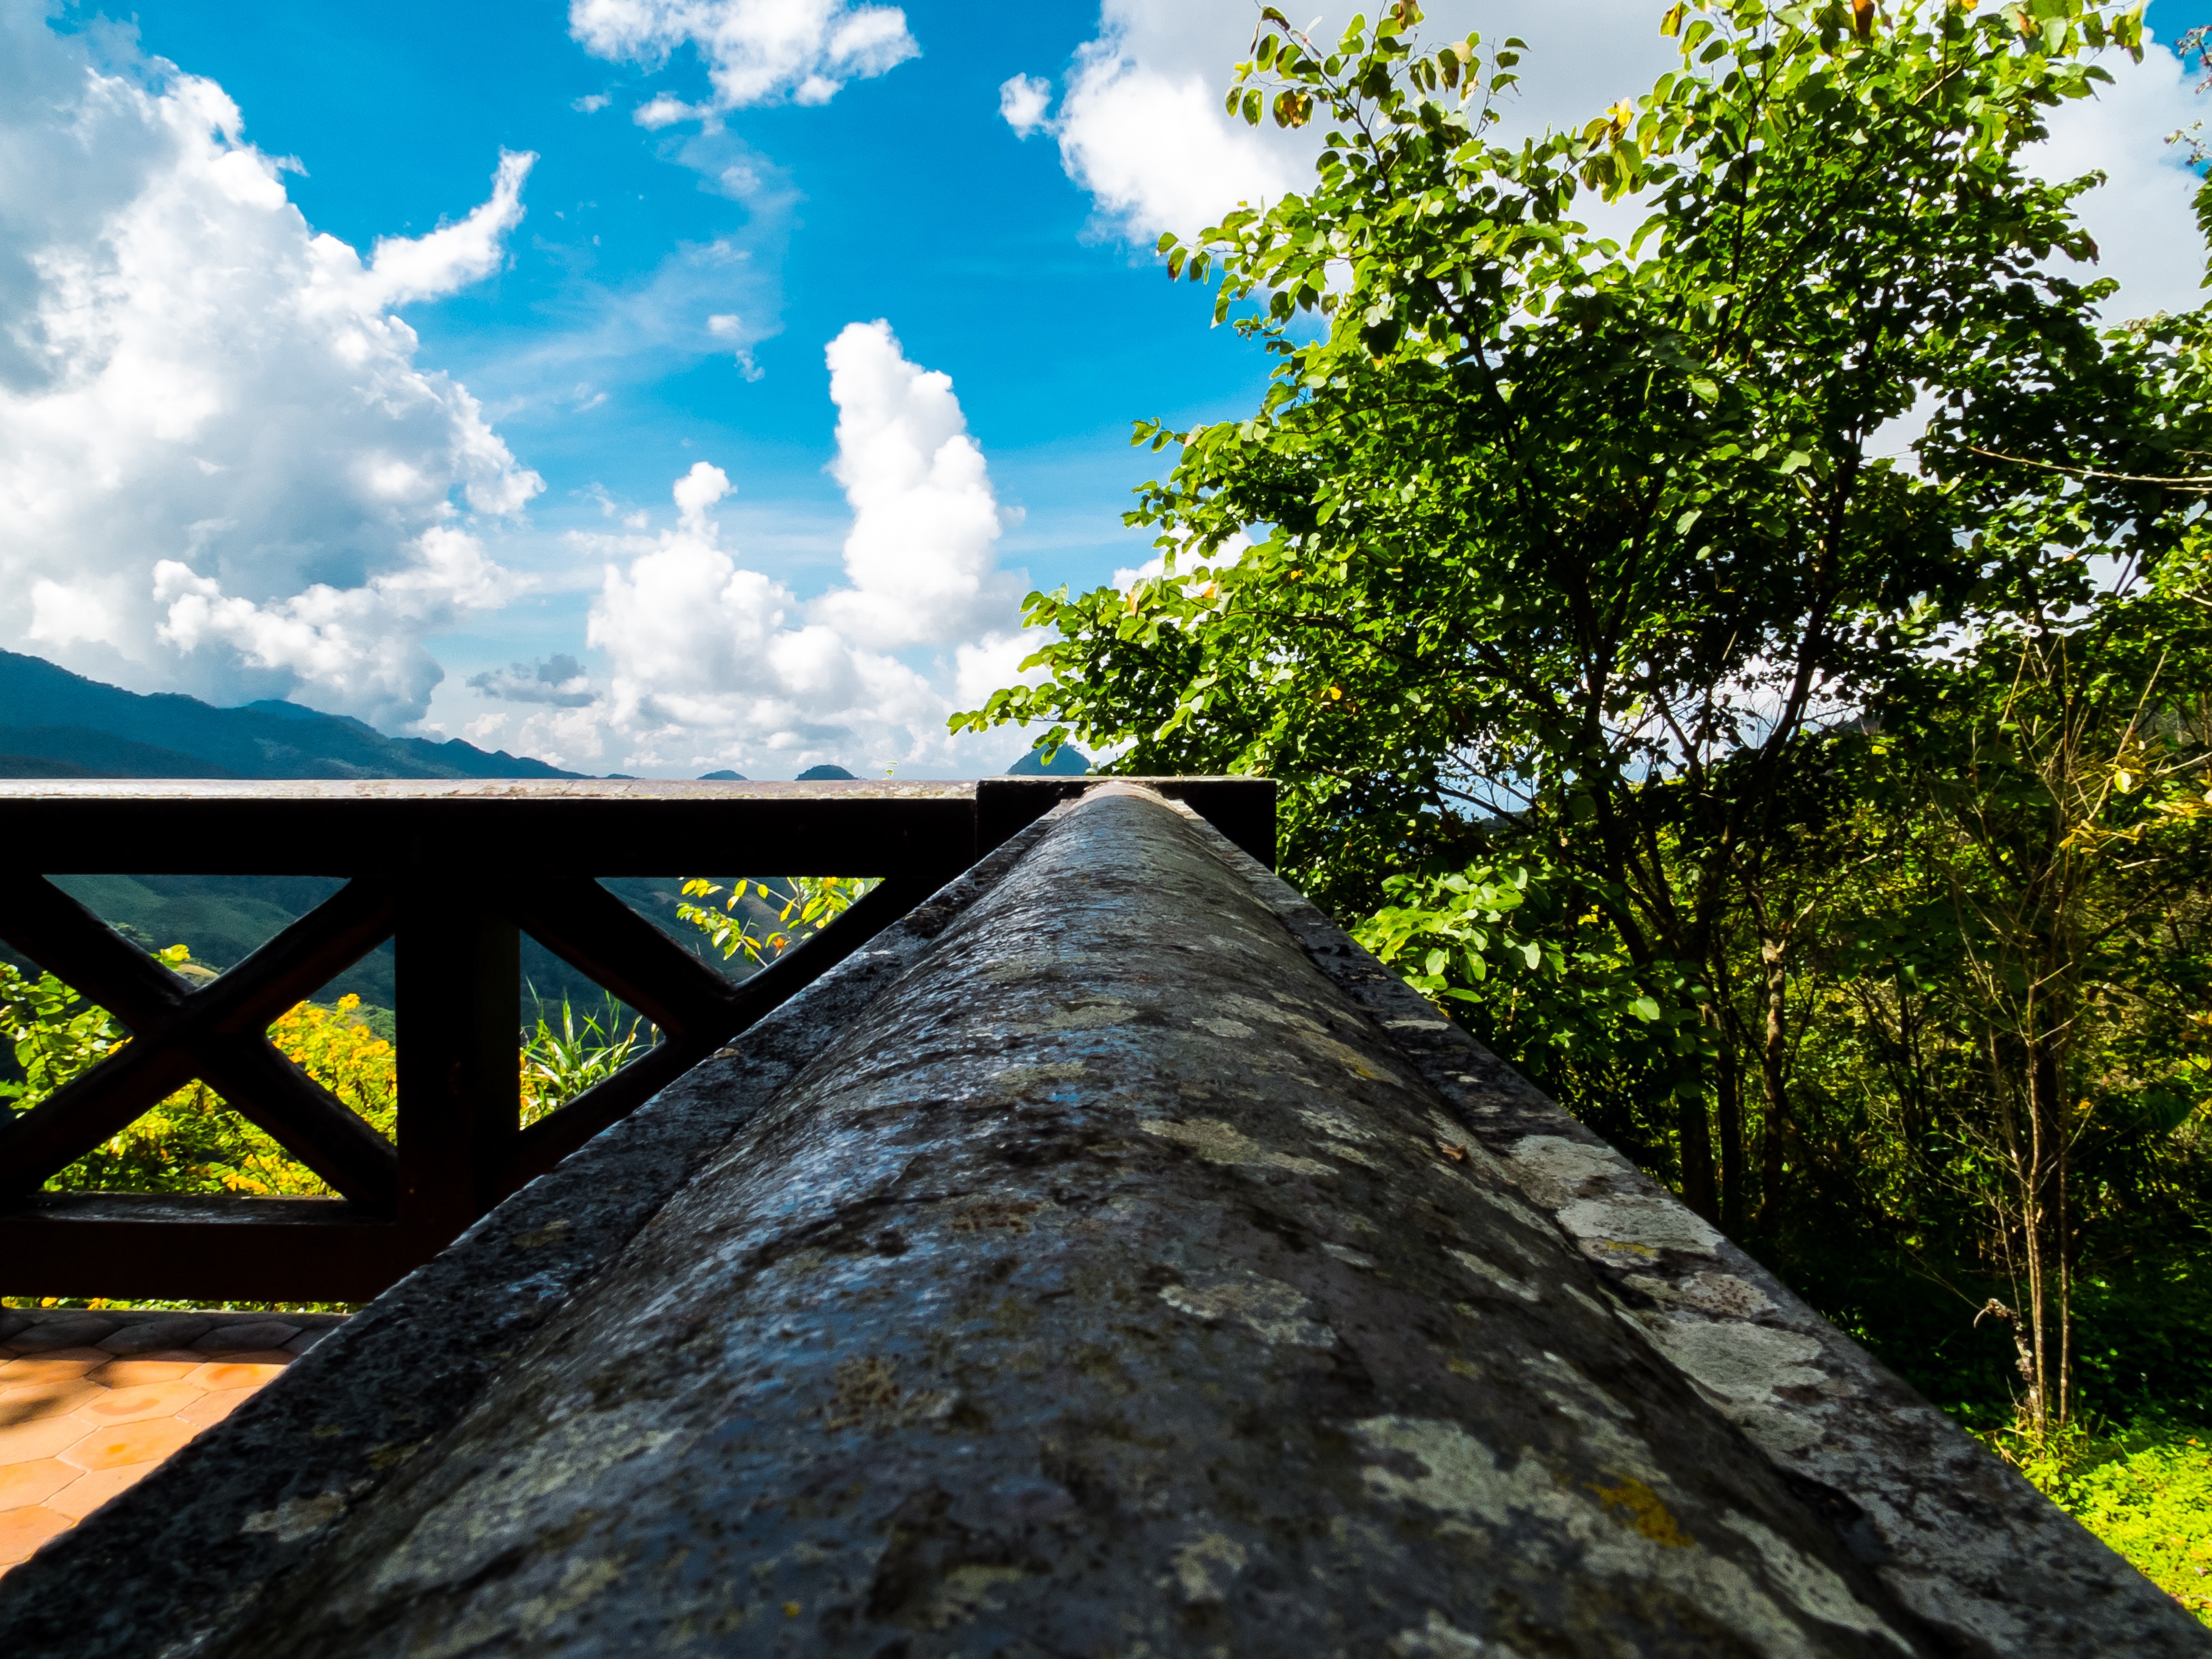
tree, nature, rock, sky, sunlight, mountain landscape, mountains, morning sun, rural area, north thailand